Andre Kostelanetz

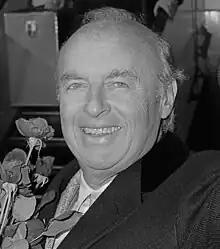
Kostelanetz in 1963

Andre Kostelanetz (December 22, 1901 – January 13, 1980) was a Russian-American popular orchestral music conductor and arranger who was one of the major exponents of popular orchestra music.